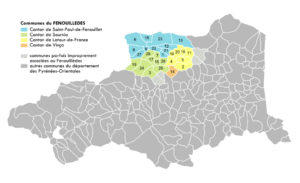
Le Fenouillèdes est une région naturelle et culturelle française des Pyrénées-Orientales, située dans la région Occitanie.